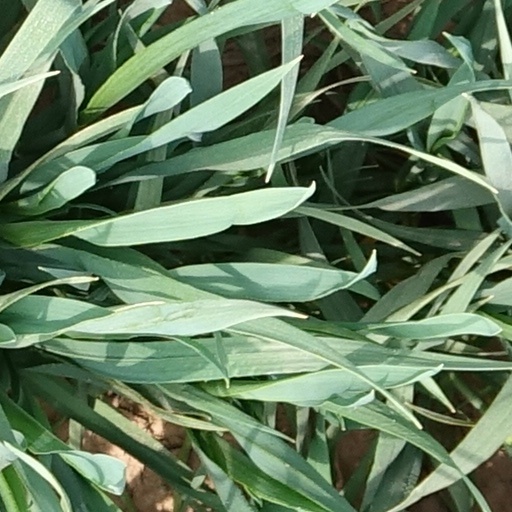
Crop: wheat